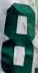
Number: 8